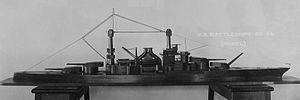
La classe South Dakota est un projet de classe de six cuirassés lancé par l'United States Navy. La construction commence peu après la fin de la Première Guerre mondiale, mais le traité naval de Washington y mettra un terme en 1922.